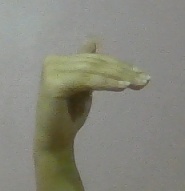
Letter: khaa